Saxony

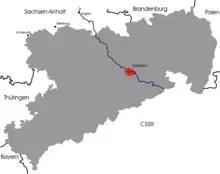
The Free State of Saxony 1945–1952

After King Frederick Augustus III of Saxony abdicated on 13 November 1918, Saxony, remaining a constituent state of Germany (Weimar Republic), became the Free State of Saxony under a new constitution enacted on 1 November 1920. In October 1923, when the Communist Party of Germany entered the Social Democratic-led government in Dresden with hidden revolutionary intentions, the Reich government under Chancellor Gustav Stresemann used a "Reichsexekution" to send troops into Saxony to remove the Communists from the government. The state retained its name and borders during the Nazi era as a (Gau Saxony), but lost its quasi-autonomous status and its parliamentary democracy.